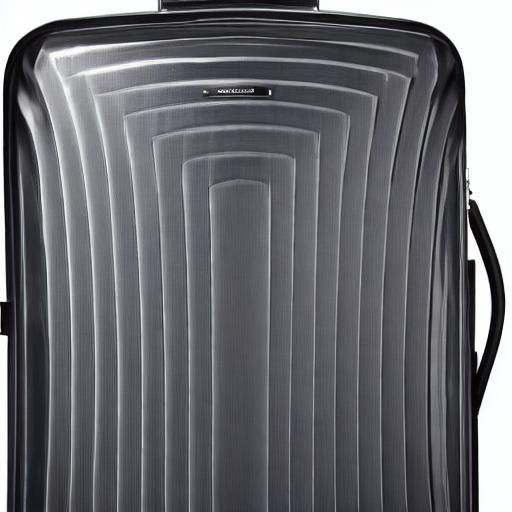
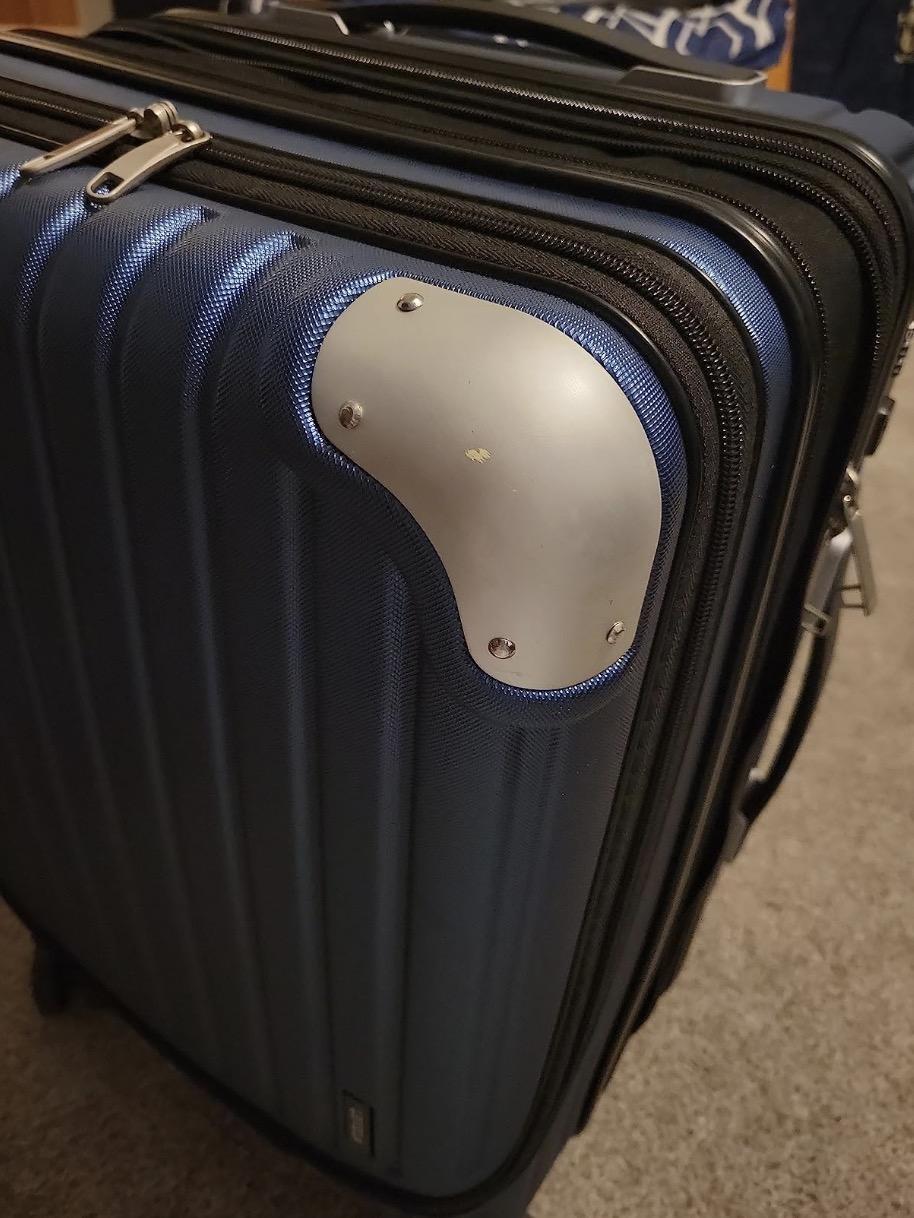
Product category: items_tea
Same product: no